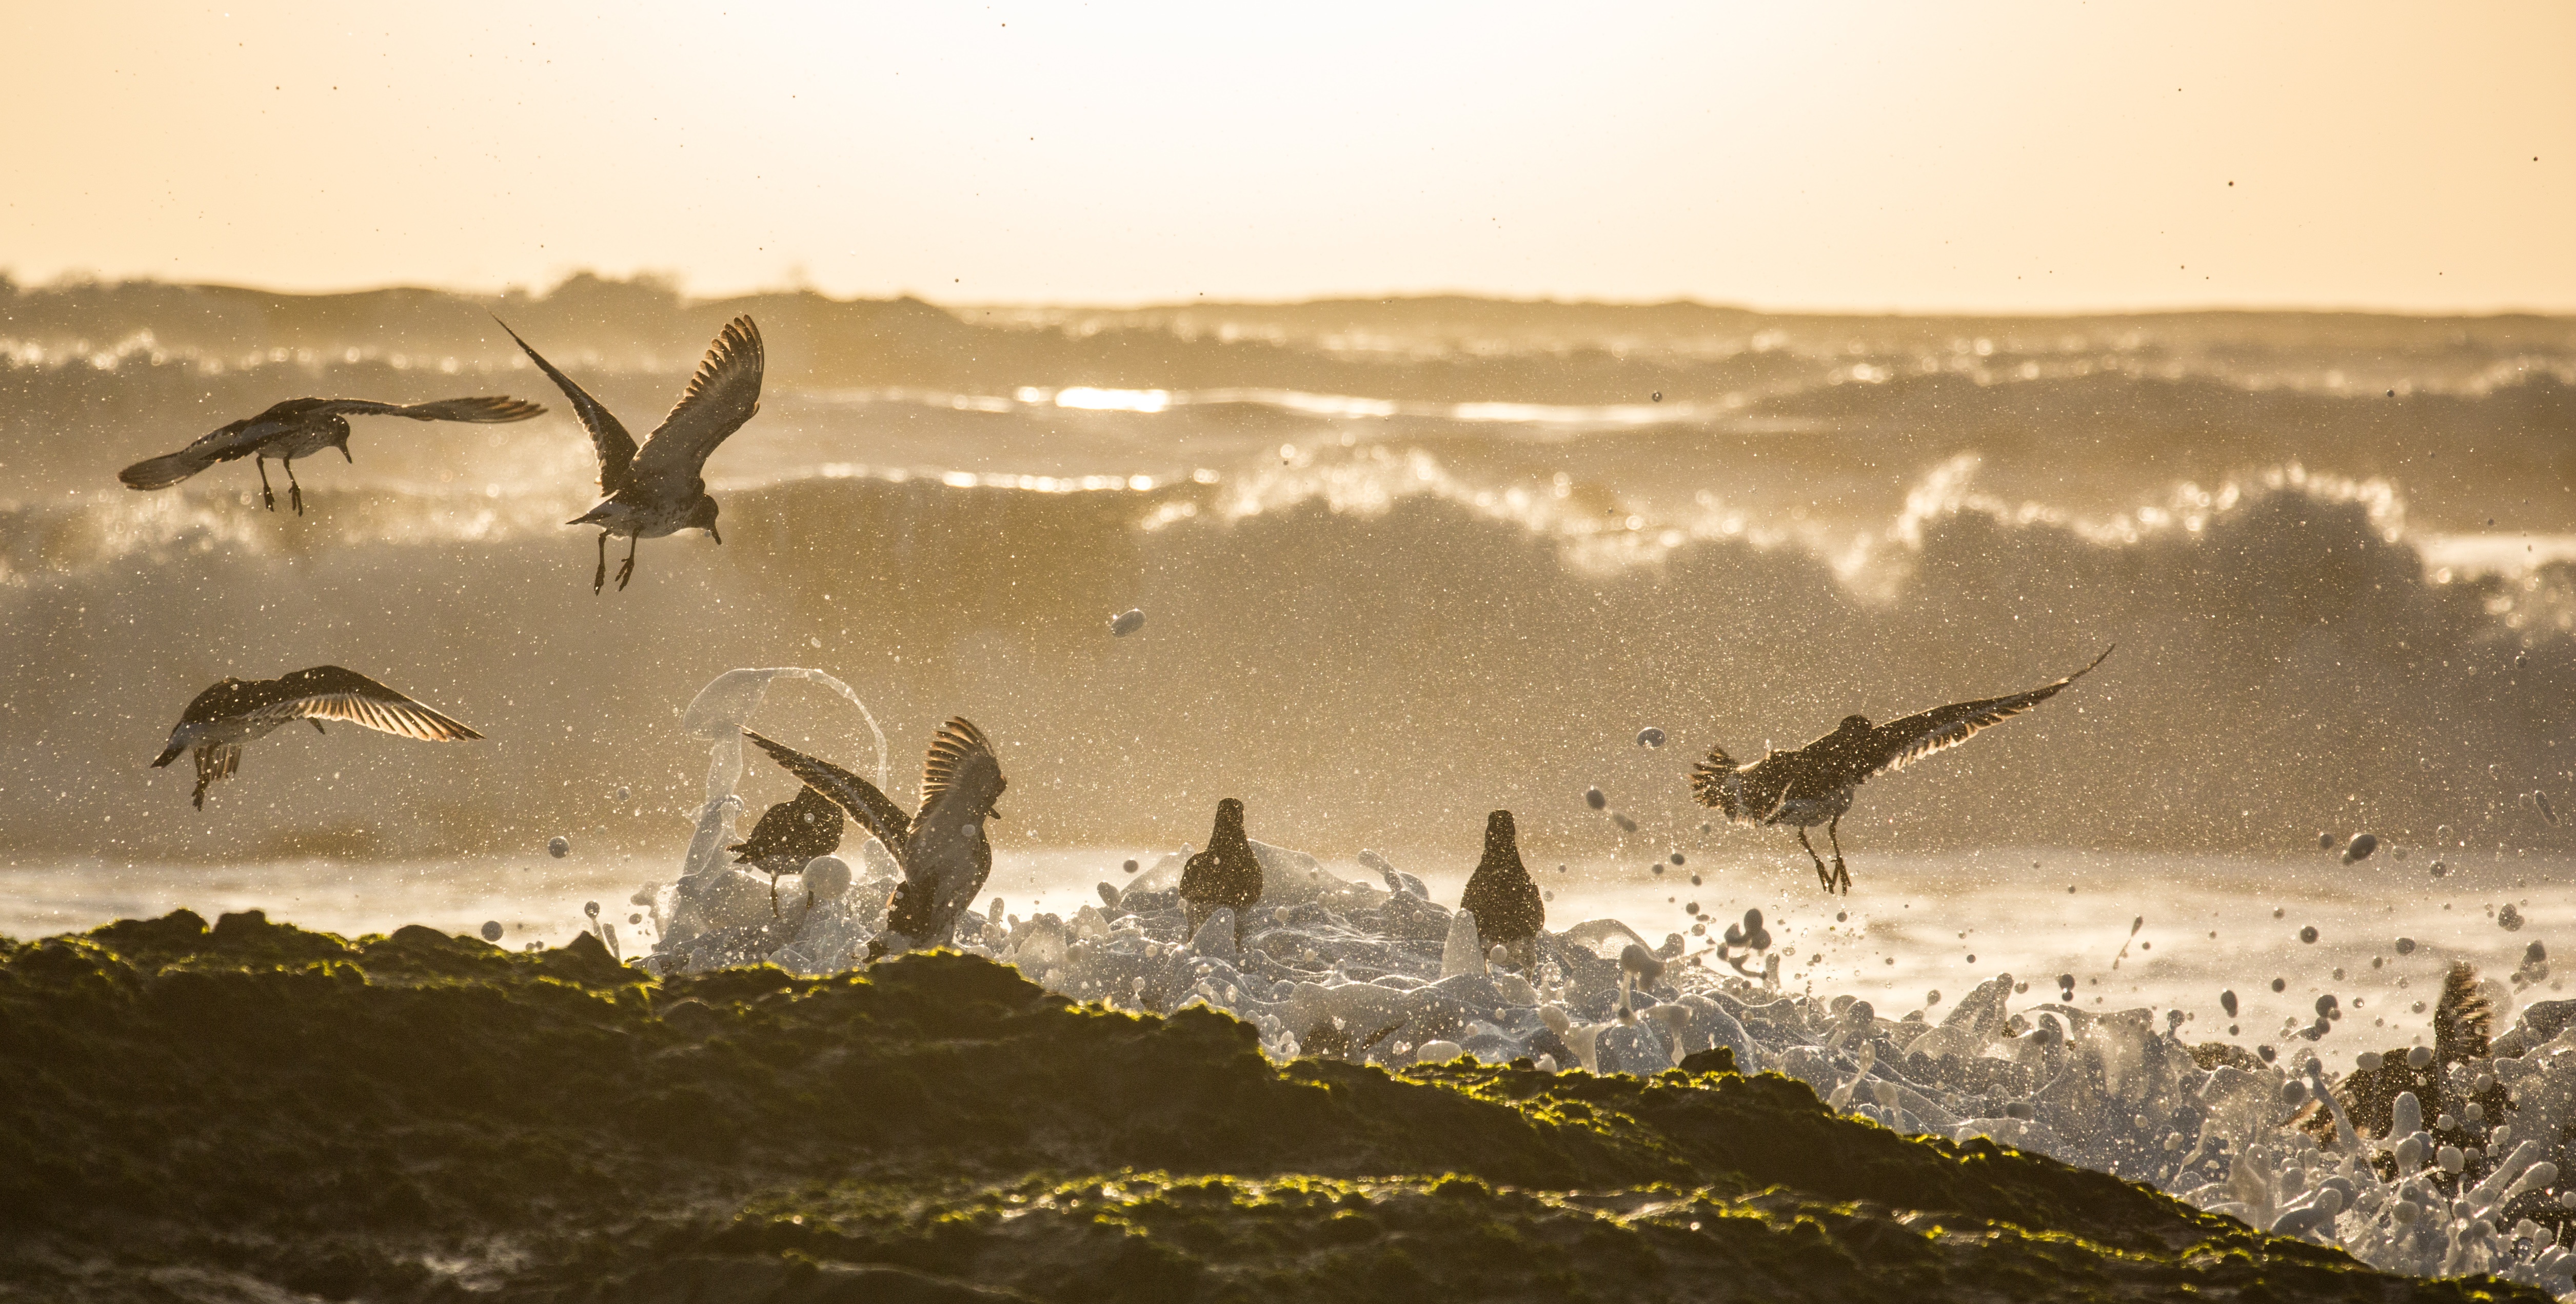
beach, sea, coast, sand, ocean, bird, morning, shore, wave, seabird, flock, gull, atmospheric phenomenon, wind wave, animal migration